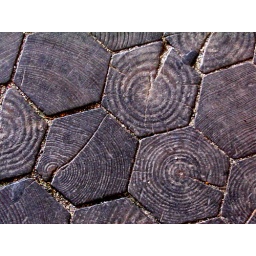
A hexagonal wooden floor in one of the gateways leading into Trinity College Dublin. Beautiful.And chewing gum marked :(